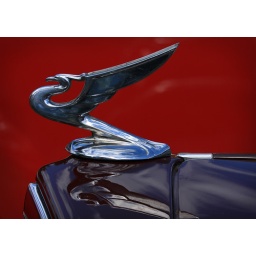
Hood ornament. The red color in the background is another car